Alex Singer (soccer)

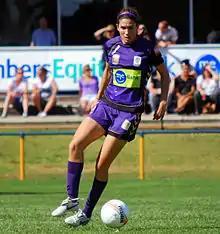
Singer in action for W-League side Perth Glory in 2010.

Singer has played for Washington Freedom in the Women's Professional Soccer before she was waived during the 2010 season. Singer was signed by Perth Glory in Australia's W-League to bolster their defensive stocks and spent the latter part of 2009 playing for the Perth based side.